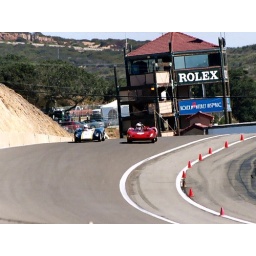
This is a lopsided photo taken at Laguna Seca. I oriented on the cars not the media tower in background.